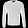
Label: Pullover